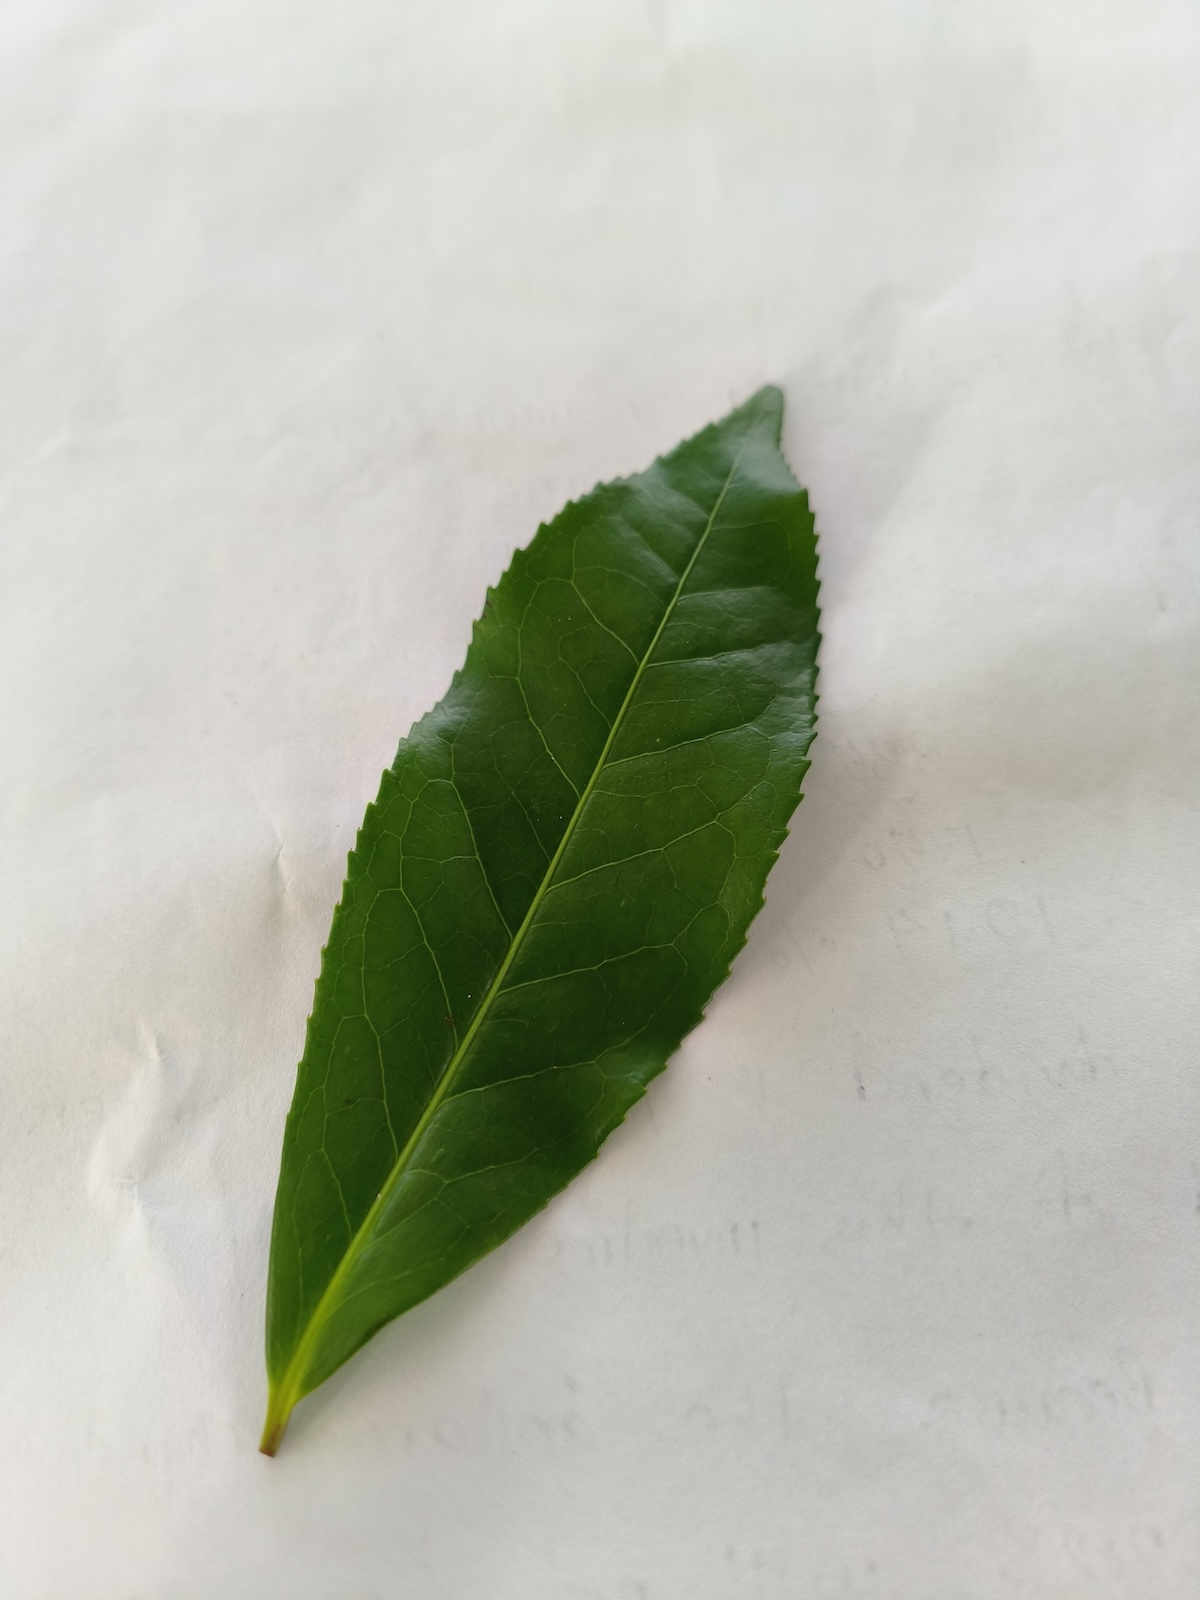
Label: Healthy leaf